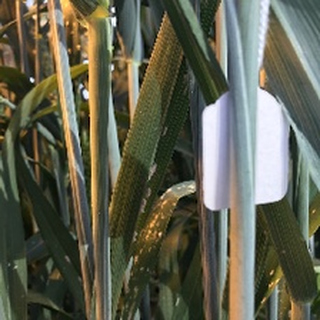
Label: wheat_mildew